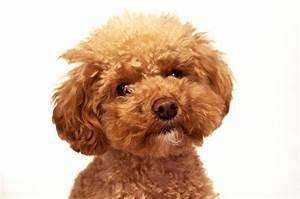
dog